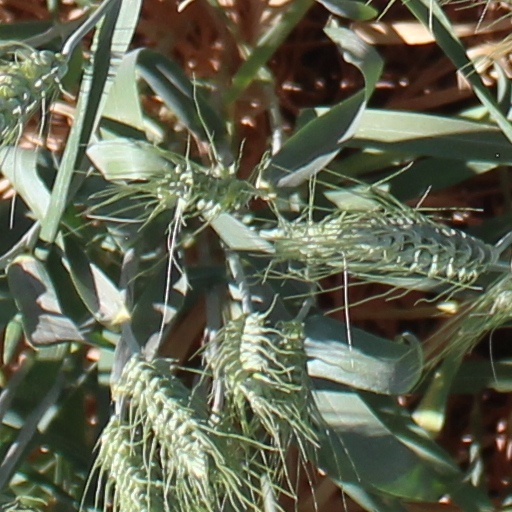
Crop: wheat